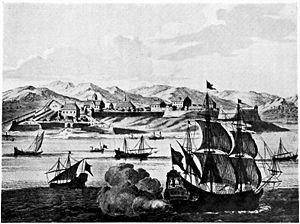
La Flotte des Indes était une flotte organisée en convoi par l'empire espagnol, entre 1566 et 1790. Cette flotte servait au transport de l'empire espagnol des Indes vers l'Espagne de biens d'une grande variété. Ceux-ci étaient aussi bien des produits agricoles que du bois de construction, des minerais, des produits manufacturés ou des objets de luxe. Mais surtout, la flotte des Indes était réputée pour transporter des richesses fabuleuses : métaux précieux, pierres précieuses, perles, épices, sucre, tabac, soie et autres biens exotiques. À son retour, la flotte des Indes transportait des produits manufacturés espagnols et des émigrants vers l'Amérique.
Nombre de Dios est une ville sur la côte atlantique du Panama, dans la province de Colón.